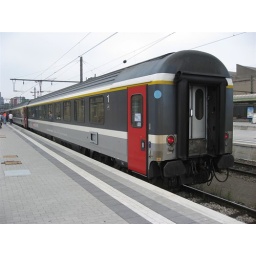
Swiss SBB First-Class car in the International train from Brussels to Basel, here at Luxemburg station.